Jana Vaľová

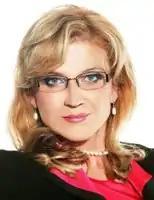
Jana Vaľová

Jana Vaľová (born 8 July 1965) is a politician of the Slovak Republic. She has been a member of the National Council of the Slovak Republic, a district chairperson of the social-democratic political party Direction – Social Democracy, and Mayor of Humenné.